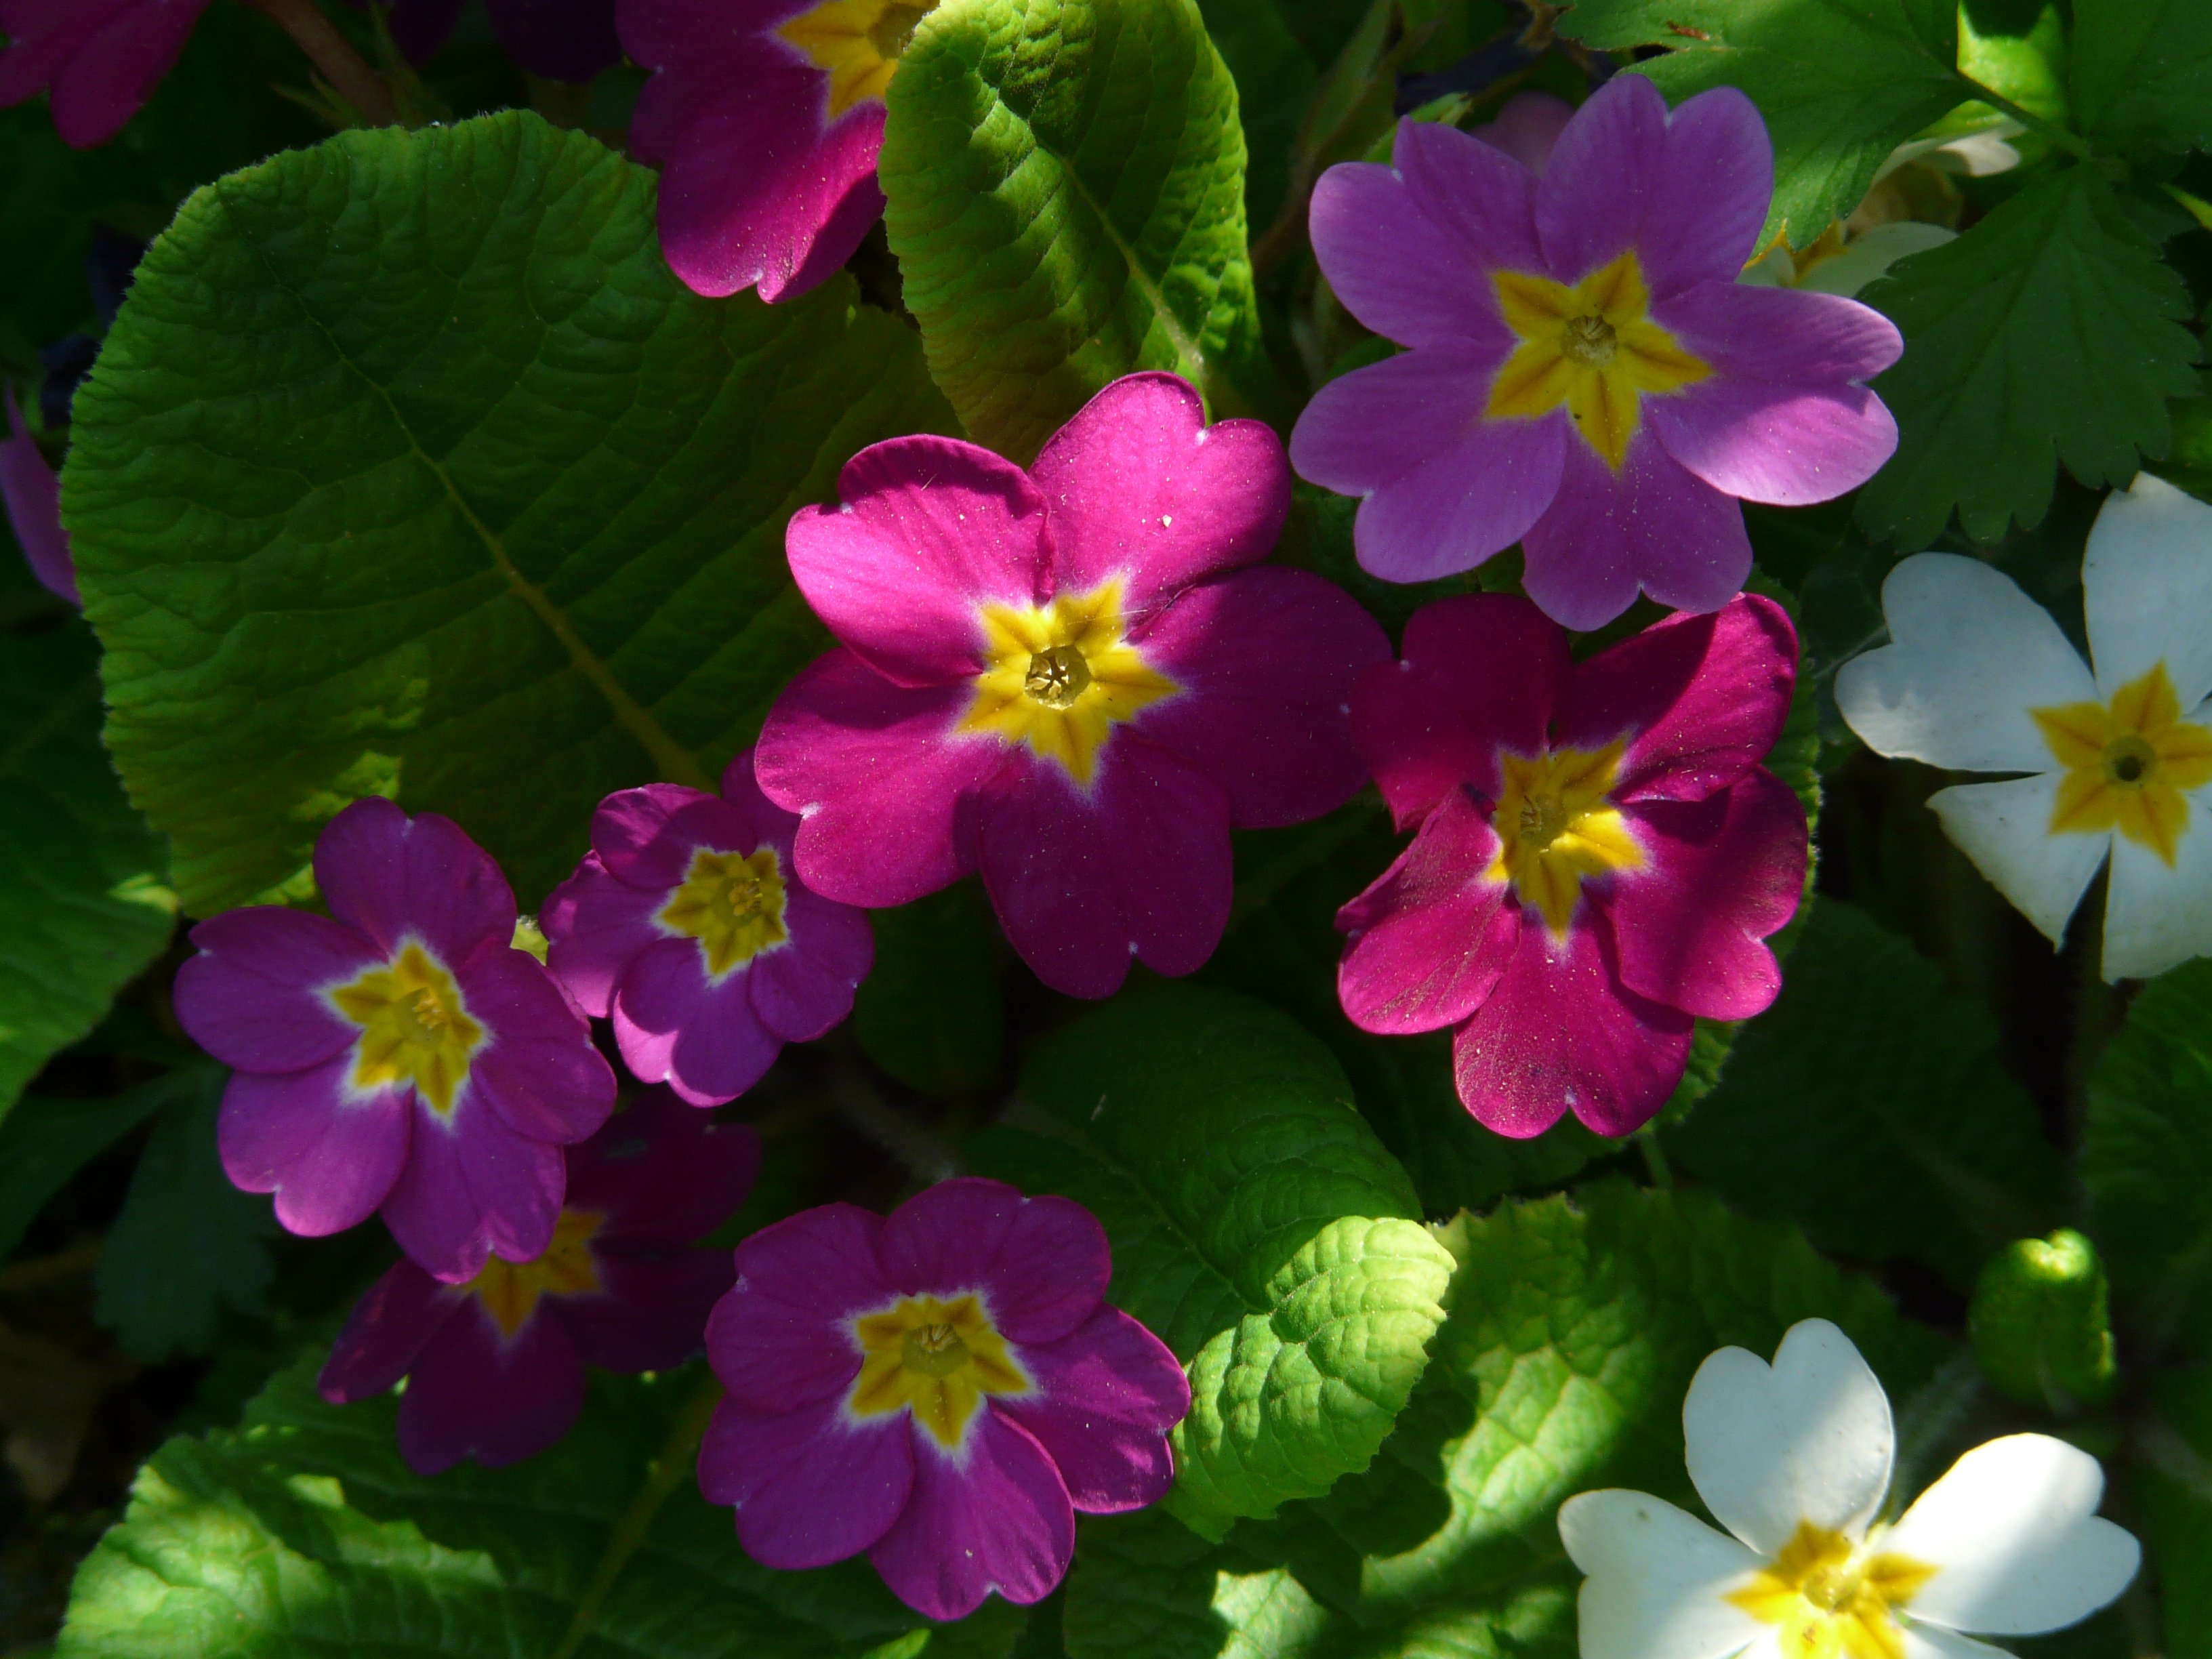
blossom, plant, flower, petal, bloom, spring, red, color, botany, colorful, flora, wildflower, primrose, bright, gorgeous, viola, primula, flowering plant, annual plant, land plant, violet family